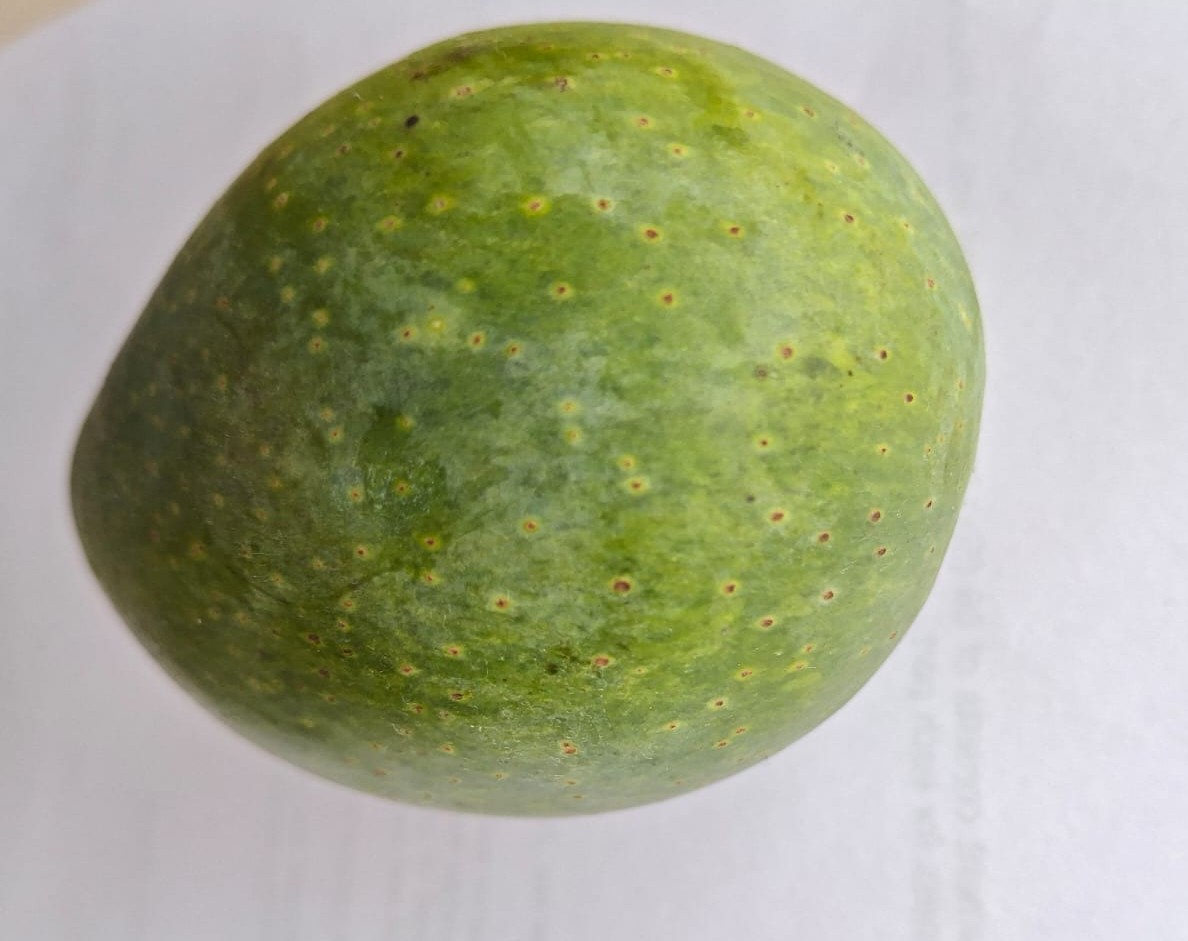
Mango variety: GopalBhog